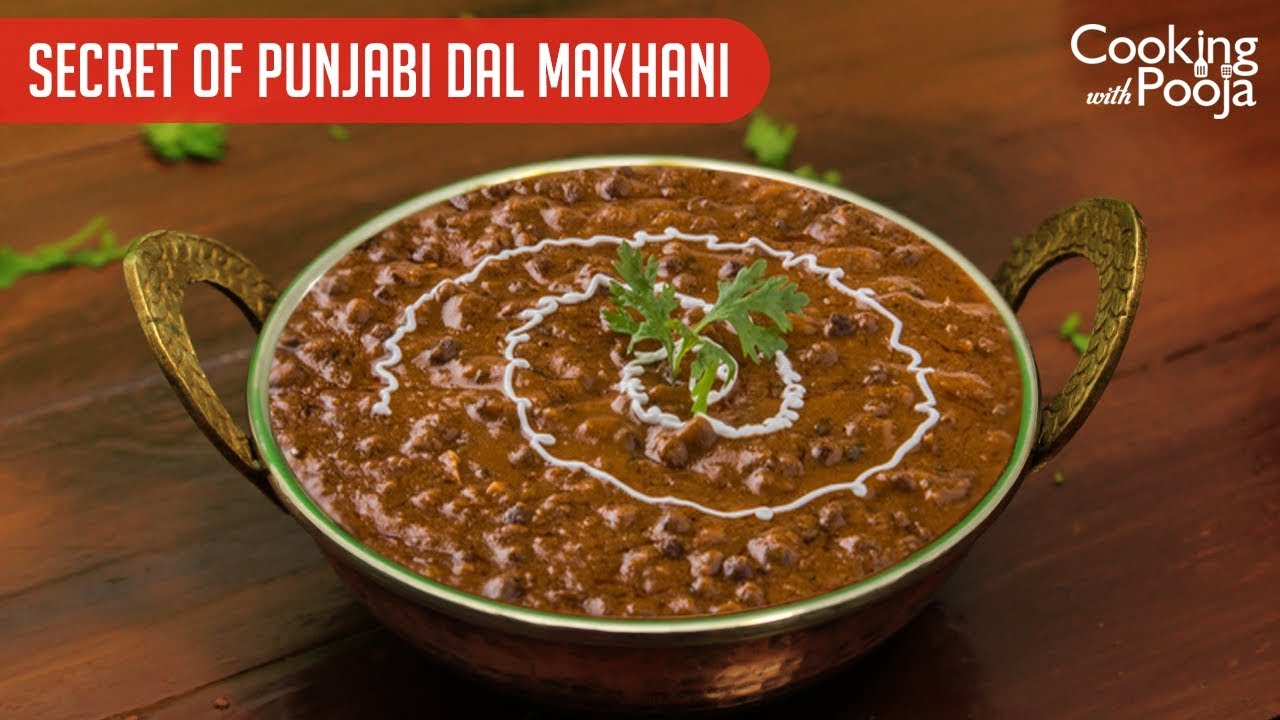
Dish: dal_makhani